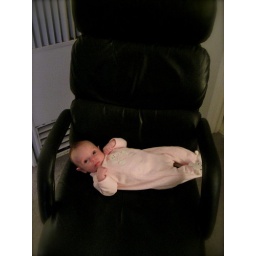
Greta lounging in my desk chair